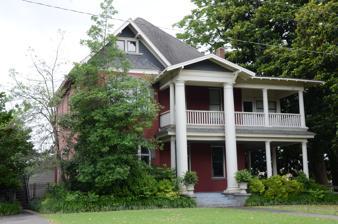
Building: E. O. Manees House
Country: United States of America
Year built: 1895
Historic house in Arkansas, United States United States historic place E. O. Manees House U.S. National Register of Historic Places Show map of Arkansas Show map of the United States Location 216 W. 4th St., North Little Rock, Arkansas Coordinates 34°45′24″N 92°16′11″W / 34.75667°N 92.26972°W / 34.75667; -92.26972 Area less than one acre Built 1895 ( 1895 ) Built by Solon Humphrey NRHP reference No. 75000413 Added to NRHP August 6, 1975 The E.O. Manees House is a historic house at 216 West Fourth Street in North Little Rock, Arkansas .  It is a 2 + 1 ⁄ 2 -story T-shaped brick house with Colonial Revival and Classical Revival styling.  It is topped by a tall hip roof, from which several gables project to the front.  One is above the main entrance, supported by two-story Doric columns, and shelters part of a two-story porch that covers the right half of the front and part of the side.  The house was built in 1895, and was extensively remodeled about 1920 by E. O. Manees, a prominent local businessman and politician. The house was listed on the National Register of Historic Places in 1975. See also National Register of Historic Places listings in Pulaski County, Arkansas References